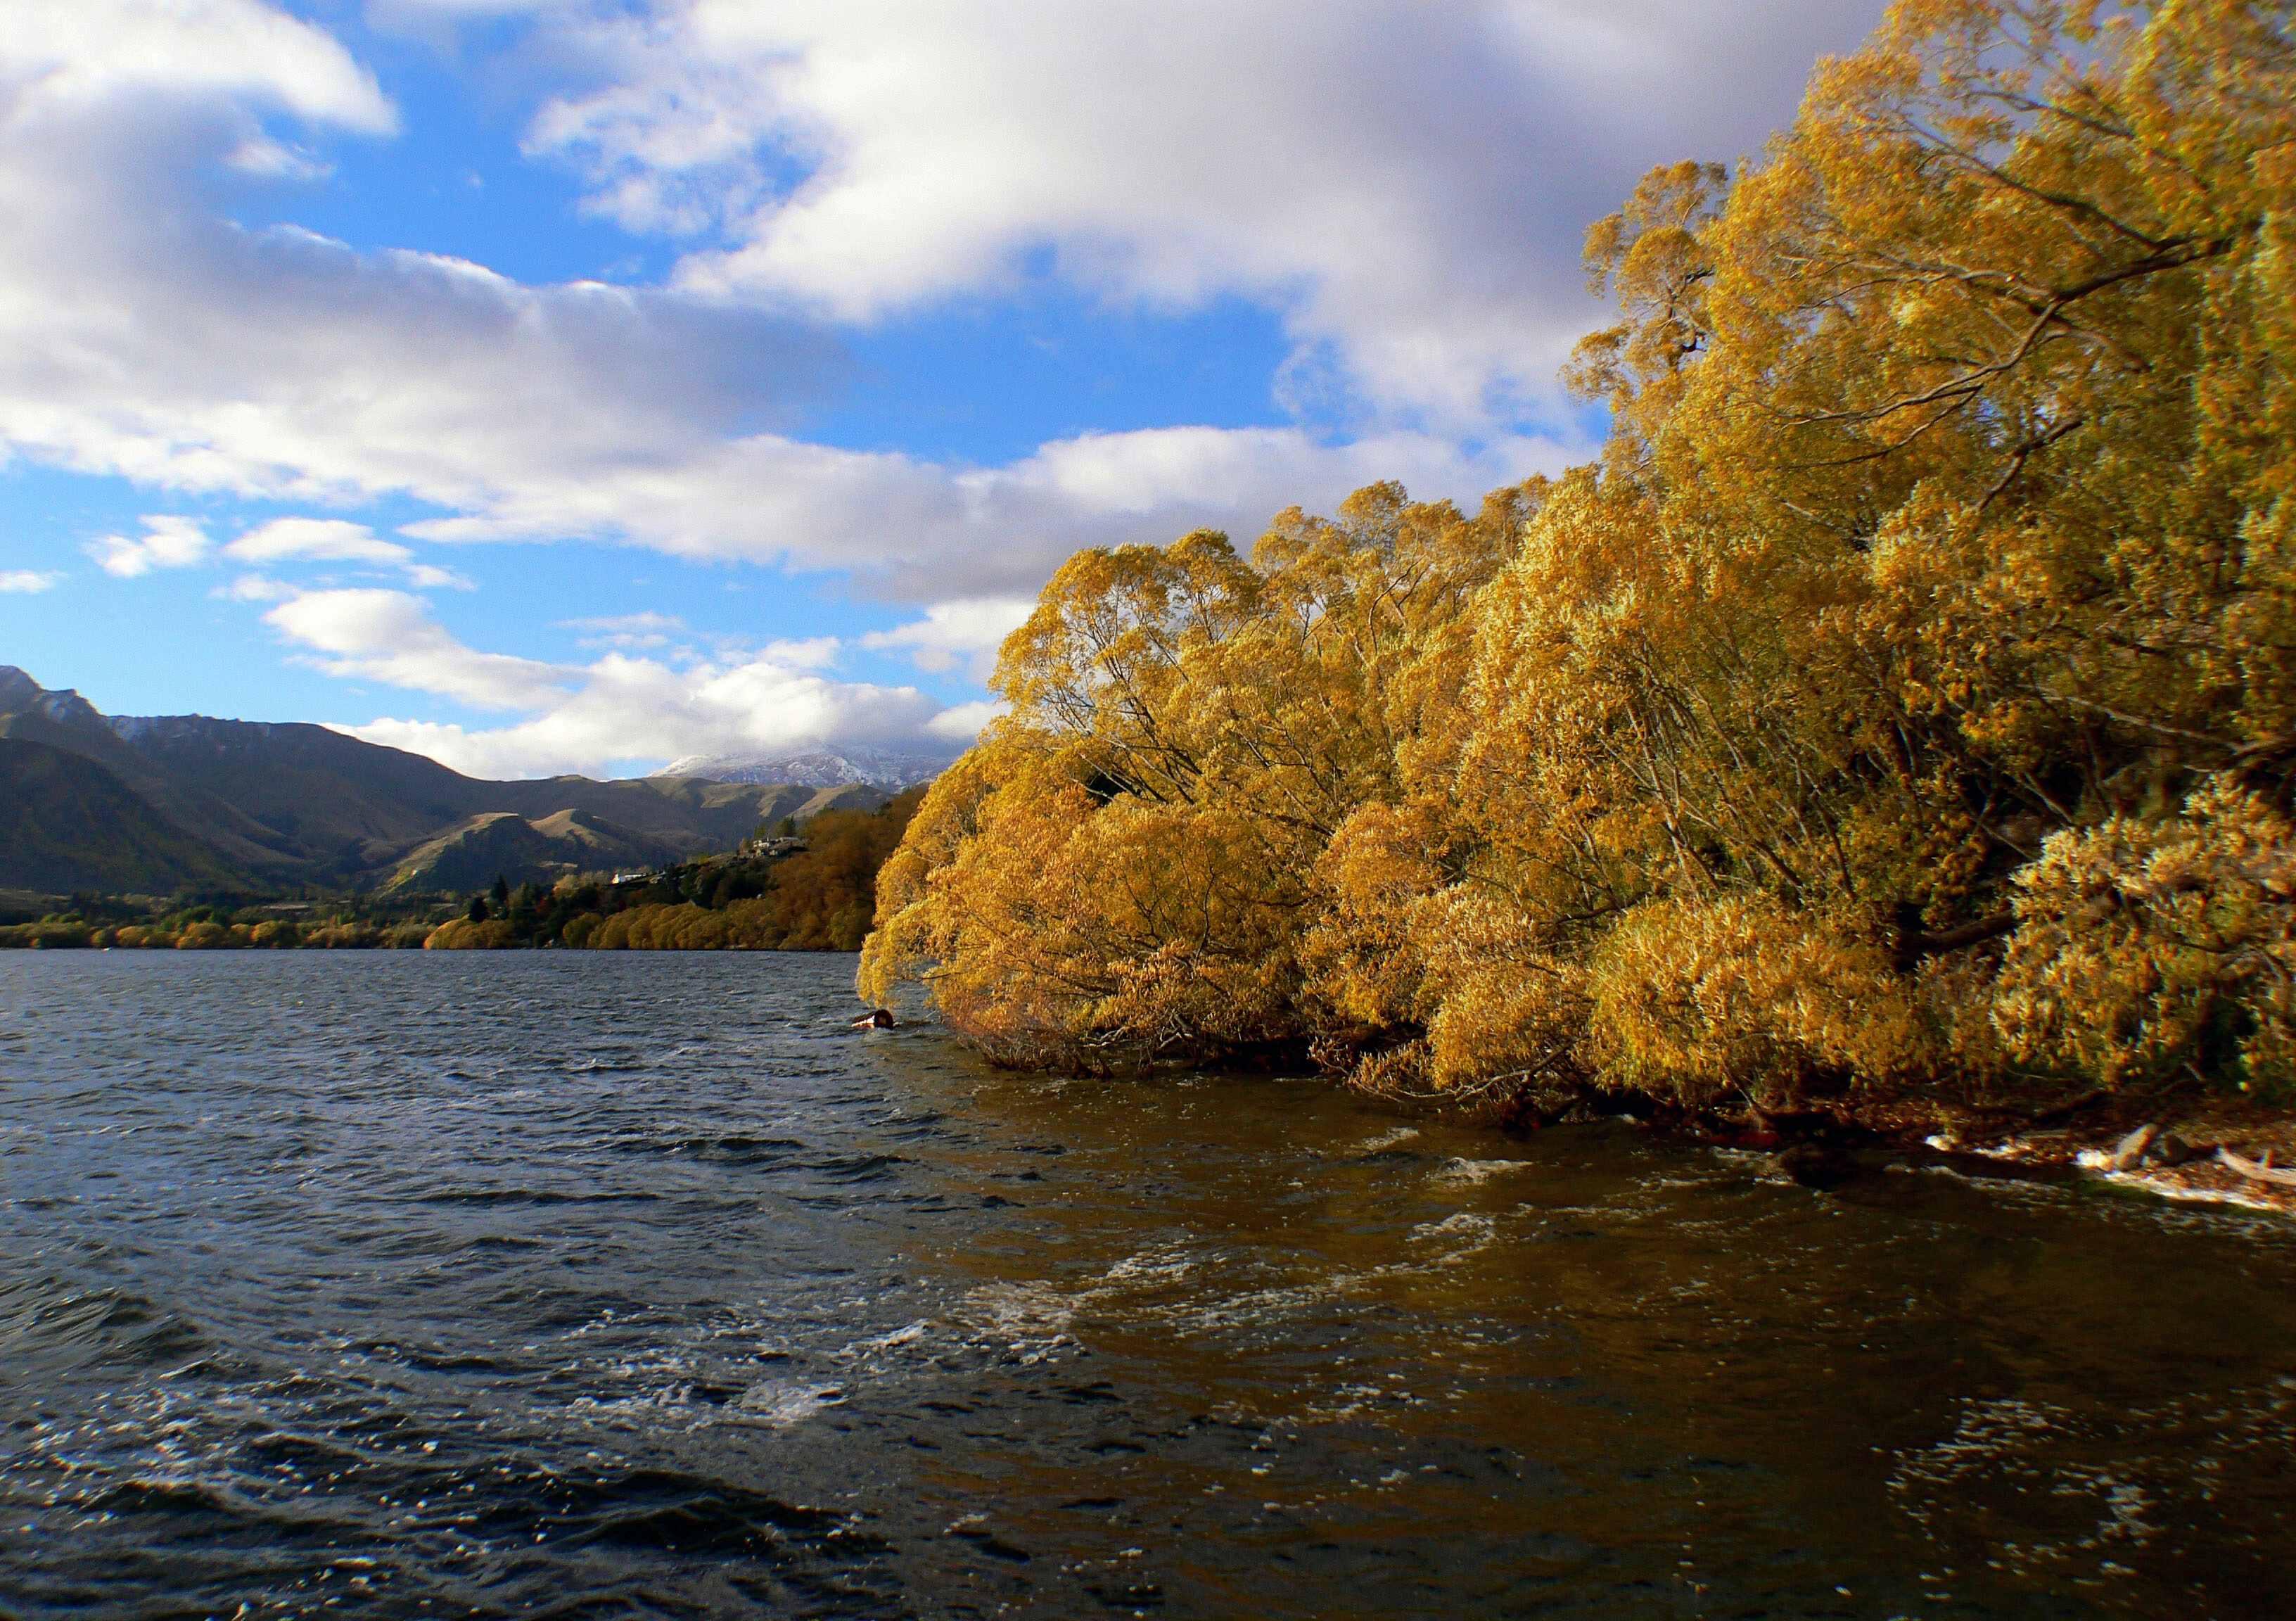
landscape, sea, tree, water, nature, rock, wilderness, mountain, cloud, cloudy, morning, leaf, lake, river, reflection, autumn, season, body of water, publicdomain, day, fallcolors, yellowtrees, loch, landform, geographical feature